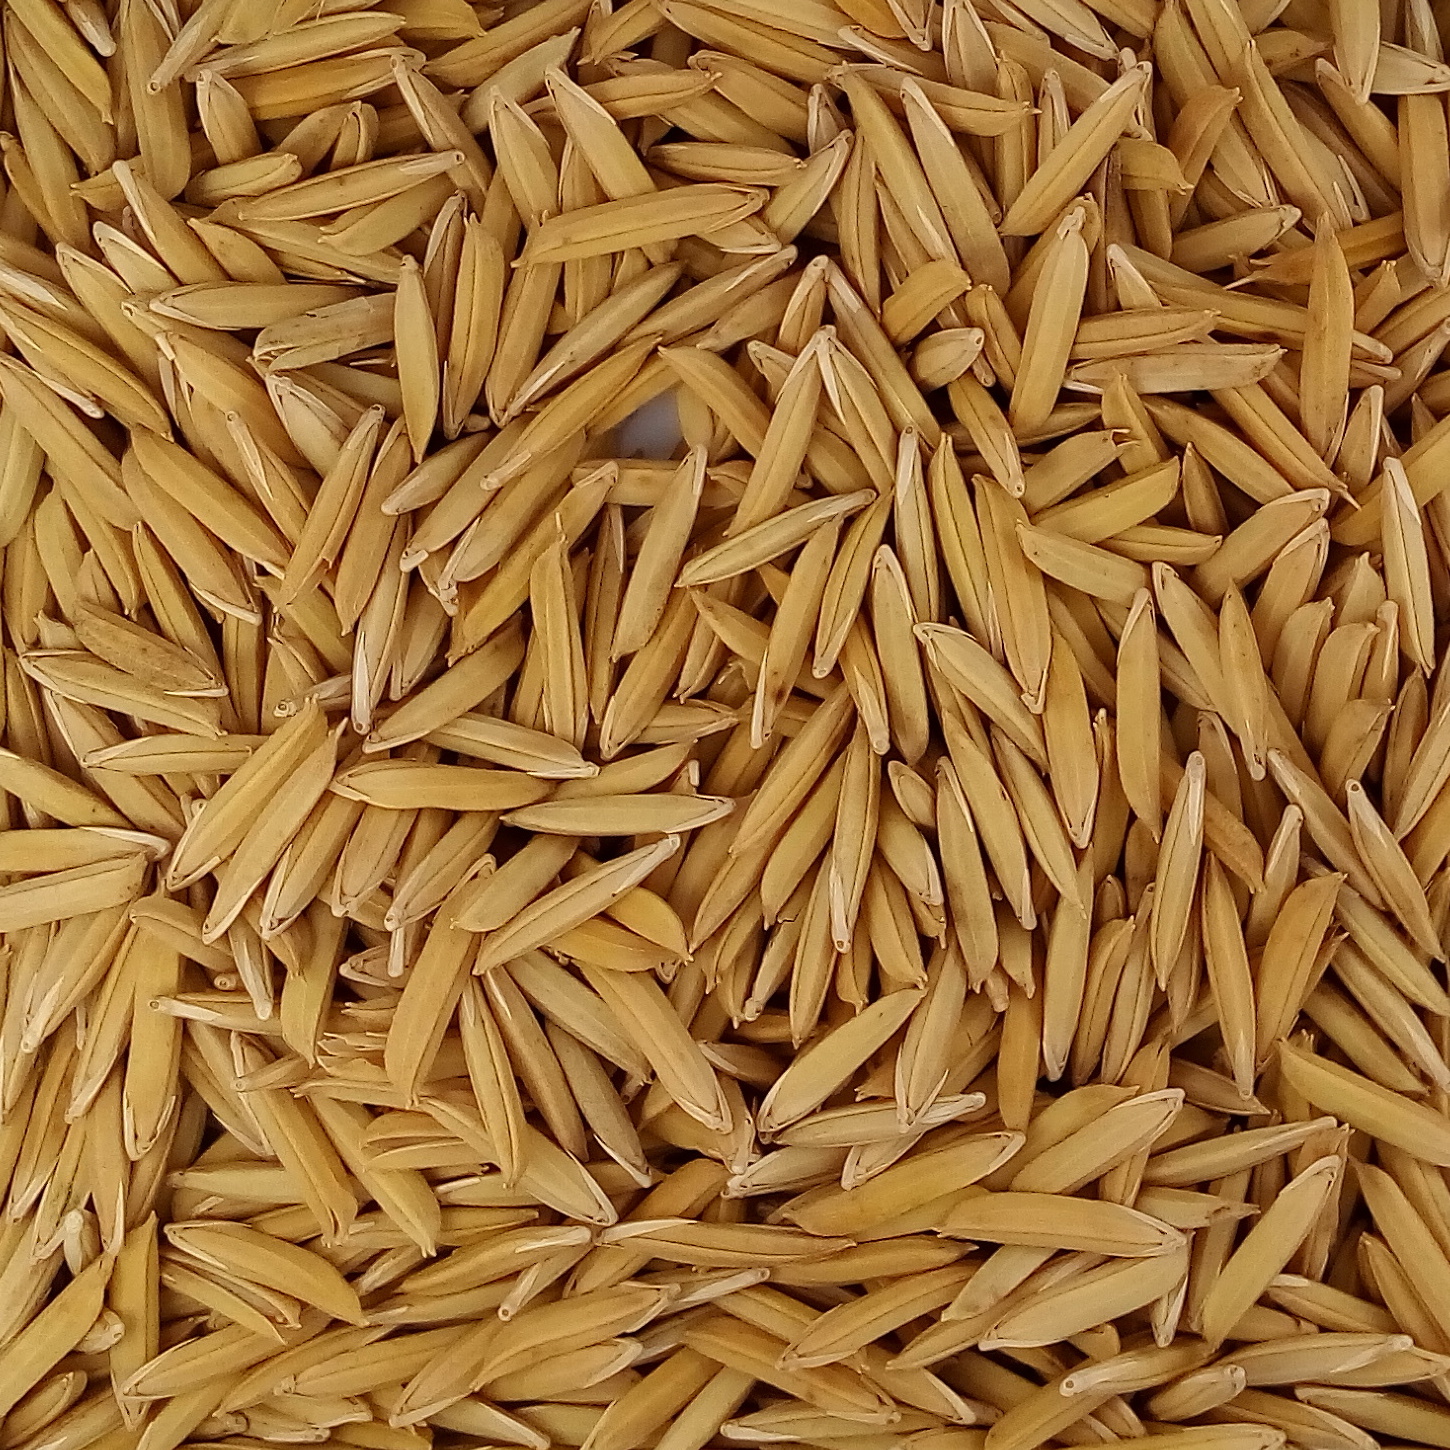
Rice seed variety: 1718